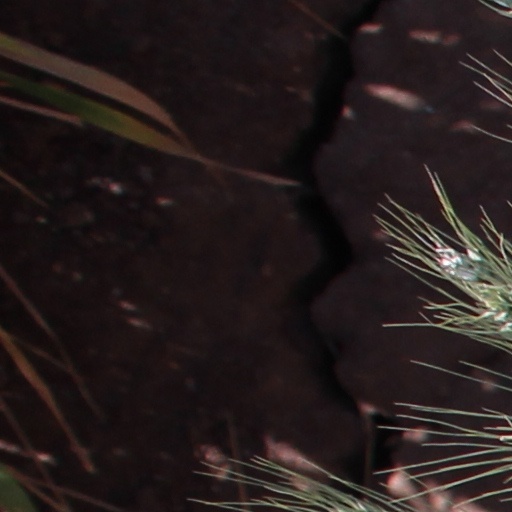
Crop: wheat